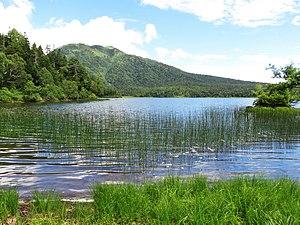
Le Hiuchigatake est un stratovolcan situé dans le district de Minamiaizu à Hinoemata, au Japon. Son sommet culminant à 2 356 mètres d'altitude le désigne comme la plus haute montagne de la région du Tōhoku. Conquis à la fin du XIXᵉ siècle par un jeune homme de 19 ans, il appartient au parc national d'Oze et est inscrit sur la liste des 100 montagnes célèbres du Japon.